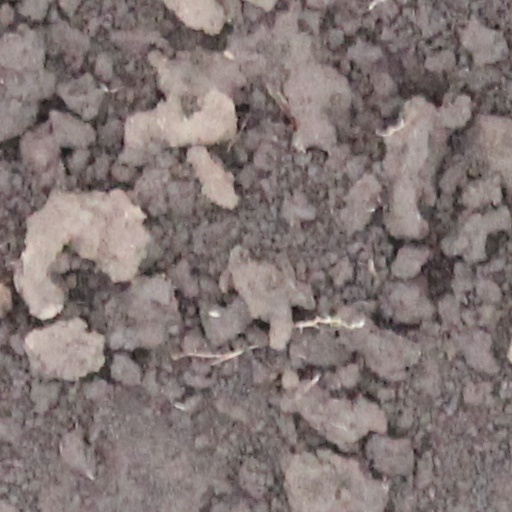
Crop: wheat